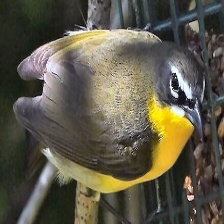
Species: YELLOW BREASTED CHAT
Scientific name: ICTERIA VIRENS